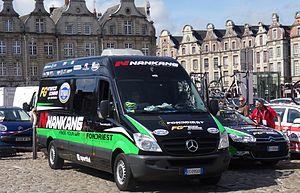
Reportage photographique réalisé le dimanche 25 mai 2014 à l'occasion du départ et de l'arrivée de la troisième étape du Paris-Arras Tour 2014 à Arras, Pas-de-Calais, Nord-Pas-de-Calais, France.
La saison 2014 de l'équipe cycliste Nankang-Fondriest est la deuxième de cette équipe.